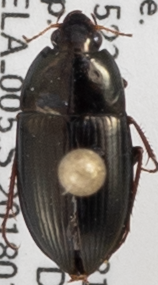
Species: Amara impuncticollis
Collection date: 2018-03-26
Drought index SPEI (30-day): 0.39
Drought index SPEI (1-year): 0.54
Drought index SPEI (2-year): -0.46